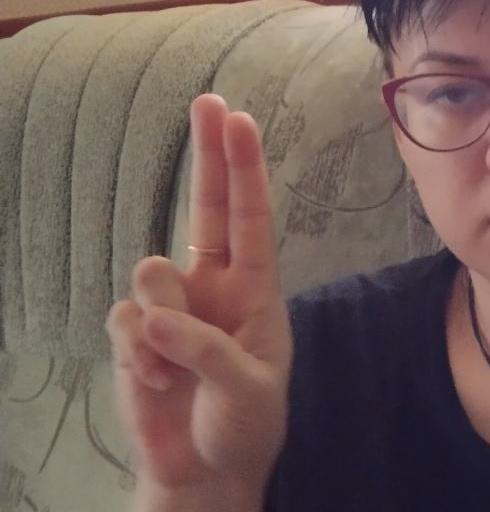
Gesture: two_up